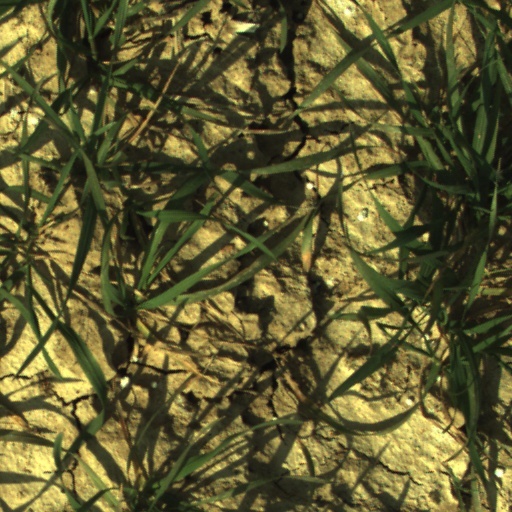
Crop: wheat